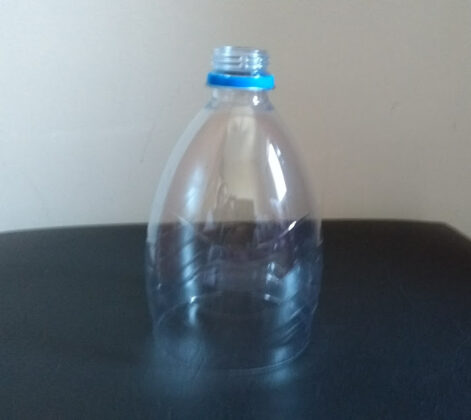
Waste category: plastic